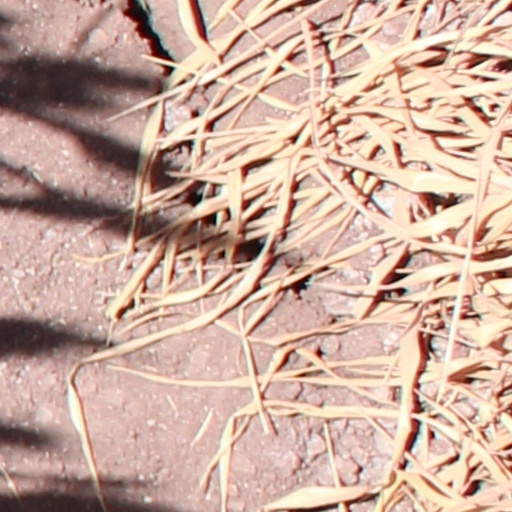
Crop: wheat